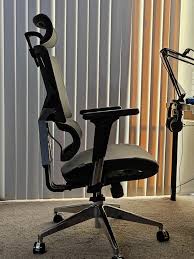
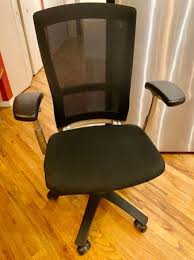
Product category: items_chair
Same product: no